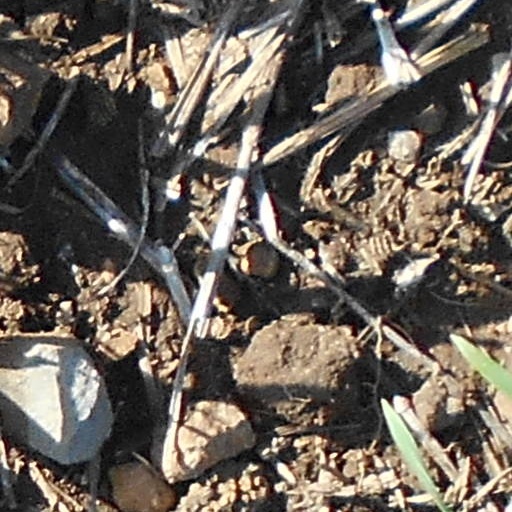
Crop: wheat